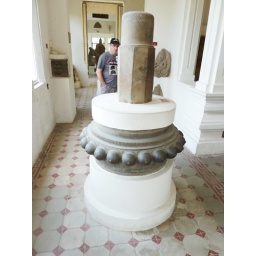
male top female below